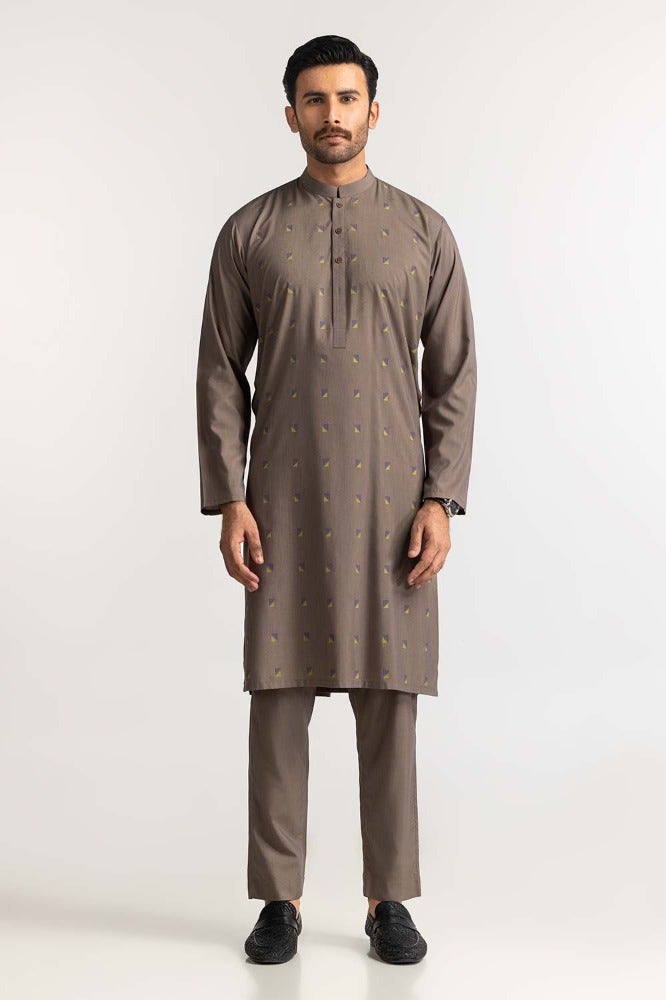
brown multi kurta pants